Mymoorapelta

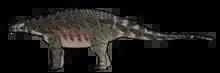

The caudal (tail) vertebrae of "Mymoorapelta" and other nodosaurids are longer than they are wide, and dorsoventrally (top-bottom) flattened with a reduction of the neural spines when compared to the anterior caudals. The haemal spine takes on a rounded, hatchet-shaped appearance. The prezygapophyses are short and extend past the anterior edge of the centra by only 25% or less. This trait is only present in nodosaurids and basal anklosaurs, but in taxa like "Liaoningosaurus" and more derived ankylosaurids they overlap by at least 50% of its length, making them more fused together. "Mymoorapelta" lacks tail club handles or tail club knobs, as in other nodosaurids, giving them less ankylosis. The transition from anterior to posterior caudal vertebrae is less abrupt compared to ankylosaurids, which have an abrupt transition at the midcaudals, the lack of this abrupt transition would give the tail more flexibility, which is unique to nodosaurids when compared to the strongly fused tails of ankylosaurids. The vertebral centra and neural spines are much shorter when compared to "Gargoyleosaurus." "Mymoorapelta," like other dinosaurs, preserves chevrons along the undersides of the caudal vertebrae, and just like in many other ankylosaurs, the chevrons are strongly fused to the lower posterior part of the centra, and the haemal arches extend parallel to the elongate vertebral centra. The extension of these arches is greater anteriorly than posteriorly, forming a continuous bony structure underneath the haemal canal. One of the preserved chevrons measures and is strongly recurved posteriorly.